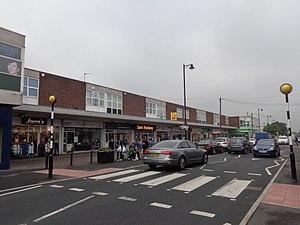
Garforth est un village de la Cité de Leeds, dans le Yorkshire de l'Ouest, en Angleterre. Il y a deux gares dans la ville: Gare de Garforth et Gare de East Garforth.